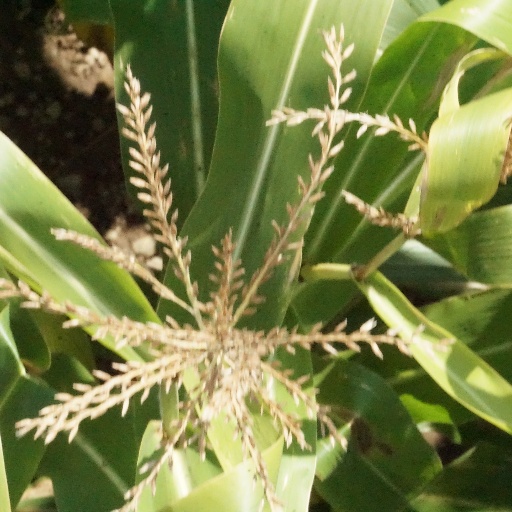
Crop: maize; corn